Night of the Long Knives

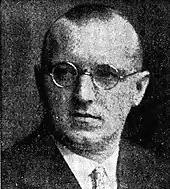
Willi Schmid, a mistaken victim of the purge, in 1930

At about 04:30 on 30 June 1934, Hitler and his entourage flew to Munich. From the airport they drove to the Bavarian Interior Ministry, where they assembled the leaders of an SA rampage that had taken place in city streets the night before. Enraged, Hitler tore the epaulets off the shirt of SA-"Obergruppenführer" August Schneidhuber, the chief of the Munich police, for failing to keep order in the city the previous night. Hitler shouted at Schneidhuber and accused him of treachery. Schneidhuber was executed later that day. As the stormtroopers were hustled off to prison, Hitler assembled a large group of SS and regular police and departed for the Hanselbauer Hotel in Bad Wiessee, where Ernst Röhm and his followers were staying.